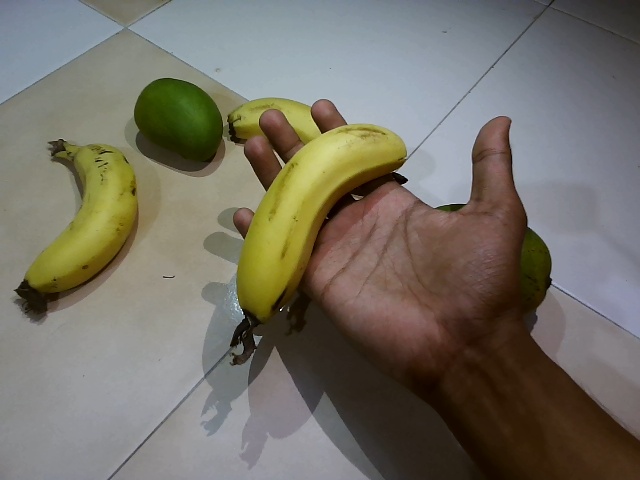
Label: Ripe_Banana